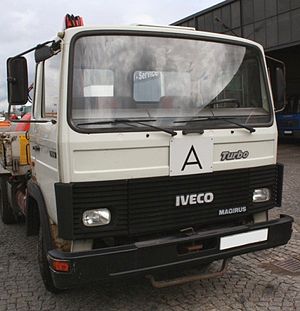
De fires klub (lastbiler)
De fires klub var et samarbejde mellem lastbilsfabrikanterne Volvo Trucks, DAF, Magirus-Deutz og Saviem/Renault. Det var et af de første store joint ventures indenfor den europæiske køretøjsindustri.